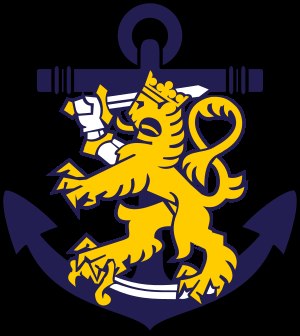
Suomen merivoimat
Suomen merivoimat's logo
Suomen merivoimat er den maritime del af Finlands militær, som har ansvaret for de finske hav- og kystområder. Marinens styrke er i fredstid opgjort til cirka 2.300 mand samt 4.300 værnepligtige. Finske orlogsskibe bærer præfixet FNS, hvilket på engelsk betyder Finnish Naval Ship.